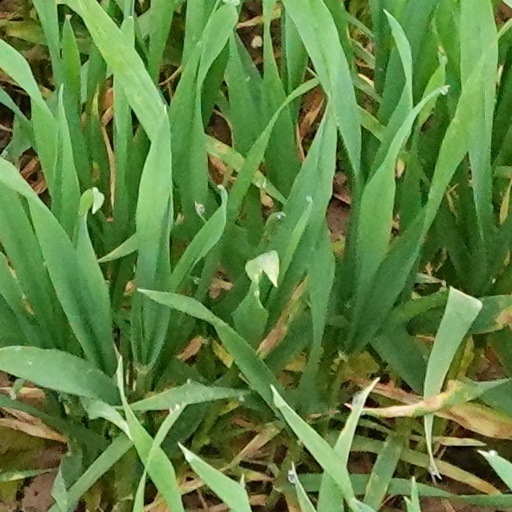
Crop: wheat